All-Ireland Senior Football Championship

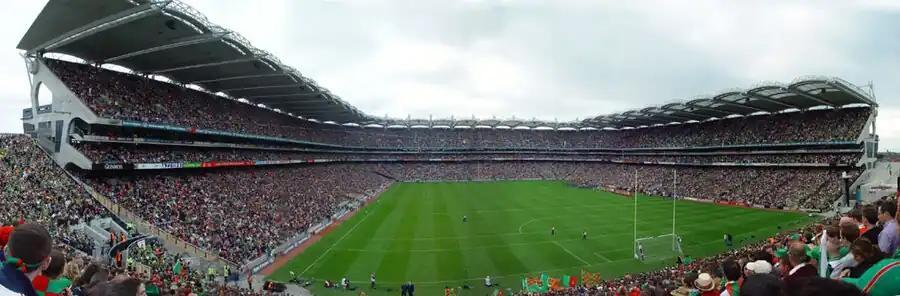
Croke Park kitted out in the green and red of Mayo fans at the 2004 All-Ireland Senior Football Championship Final.

Typically, over the four Sundays of September, All-Ireland Finals in men's football, ladies' football, hurling and camogie take place at Croke Park, the national stadium of the GAA. Two grades are played on each final day, the "senior" team and the "minor" team (consisting of younger players, under the age of 18, who have participated in that year's All-Ireland Minor Football Championship). Guests who attend these events include the President of Ireland, the Taoiseach and other important dignitaries. The football final is considered the pinnacle event of this period.